Chubby Checker

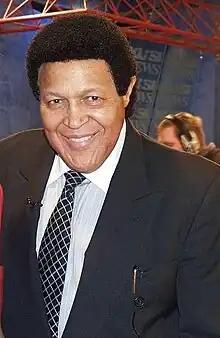
Chubby Checker during a TV interview in 2008

In December 1958, Checker privately recorded a novelty single for Clark in which the singer portrayed a school teacher with an unruly classroom of musical performers. The premise allowed Checker to imitate such acts as Fats Domino, The Coasters, Elvis Presley, Cozy Cole, and The Chipmunks, each singing "Mary Had a Little Lamb". Clark sent the song out as his Christmas greeting, and it received such good response that Cameo-Parkway signed Checker to a recording contract. Titled "The Class", the single became Checker's first release, charting at No. 38 in the spring of 1959.